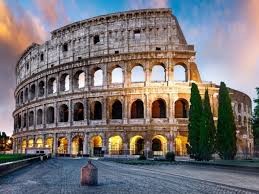
Landmark: Roman Colosseum